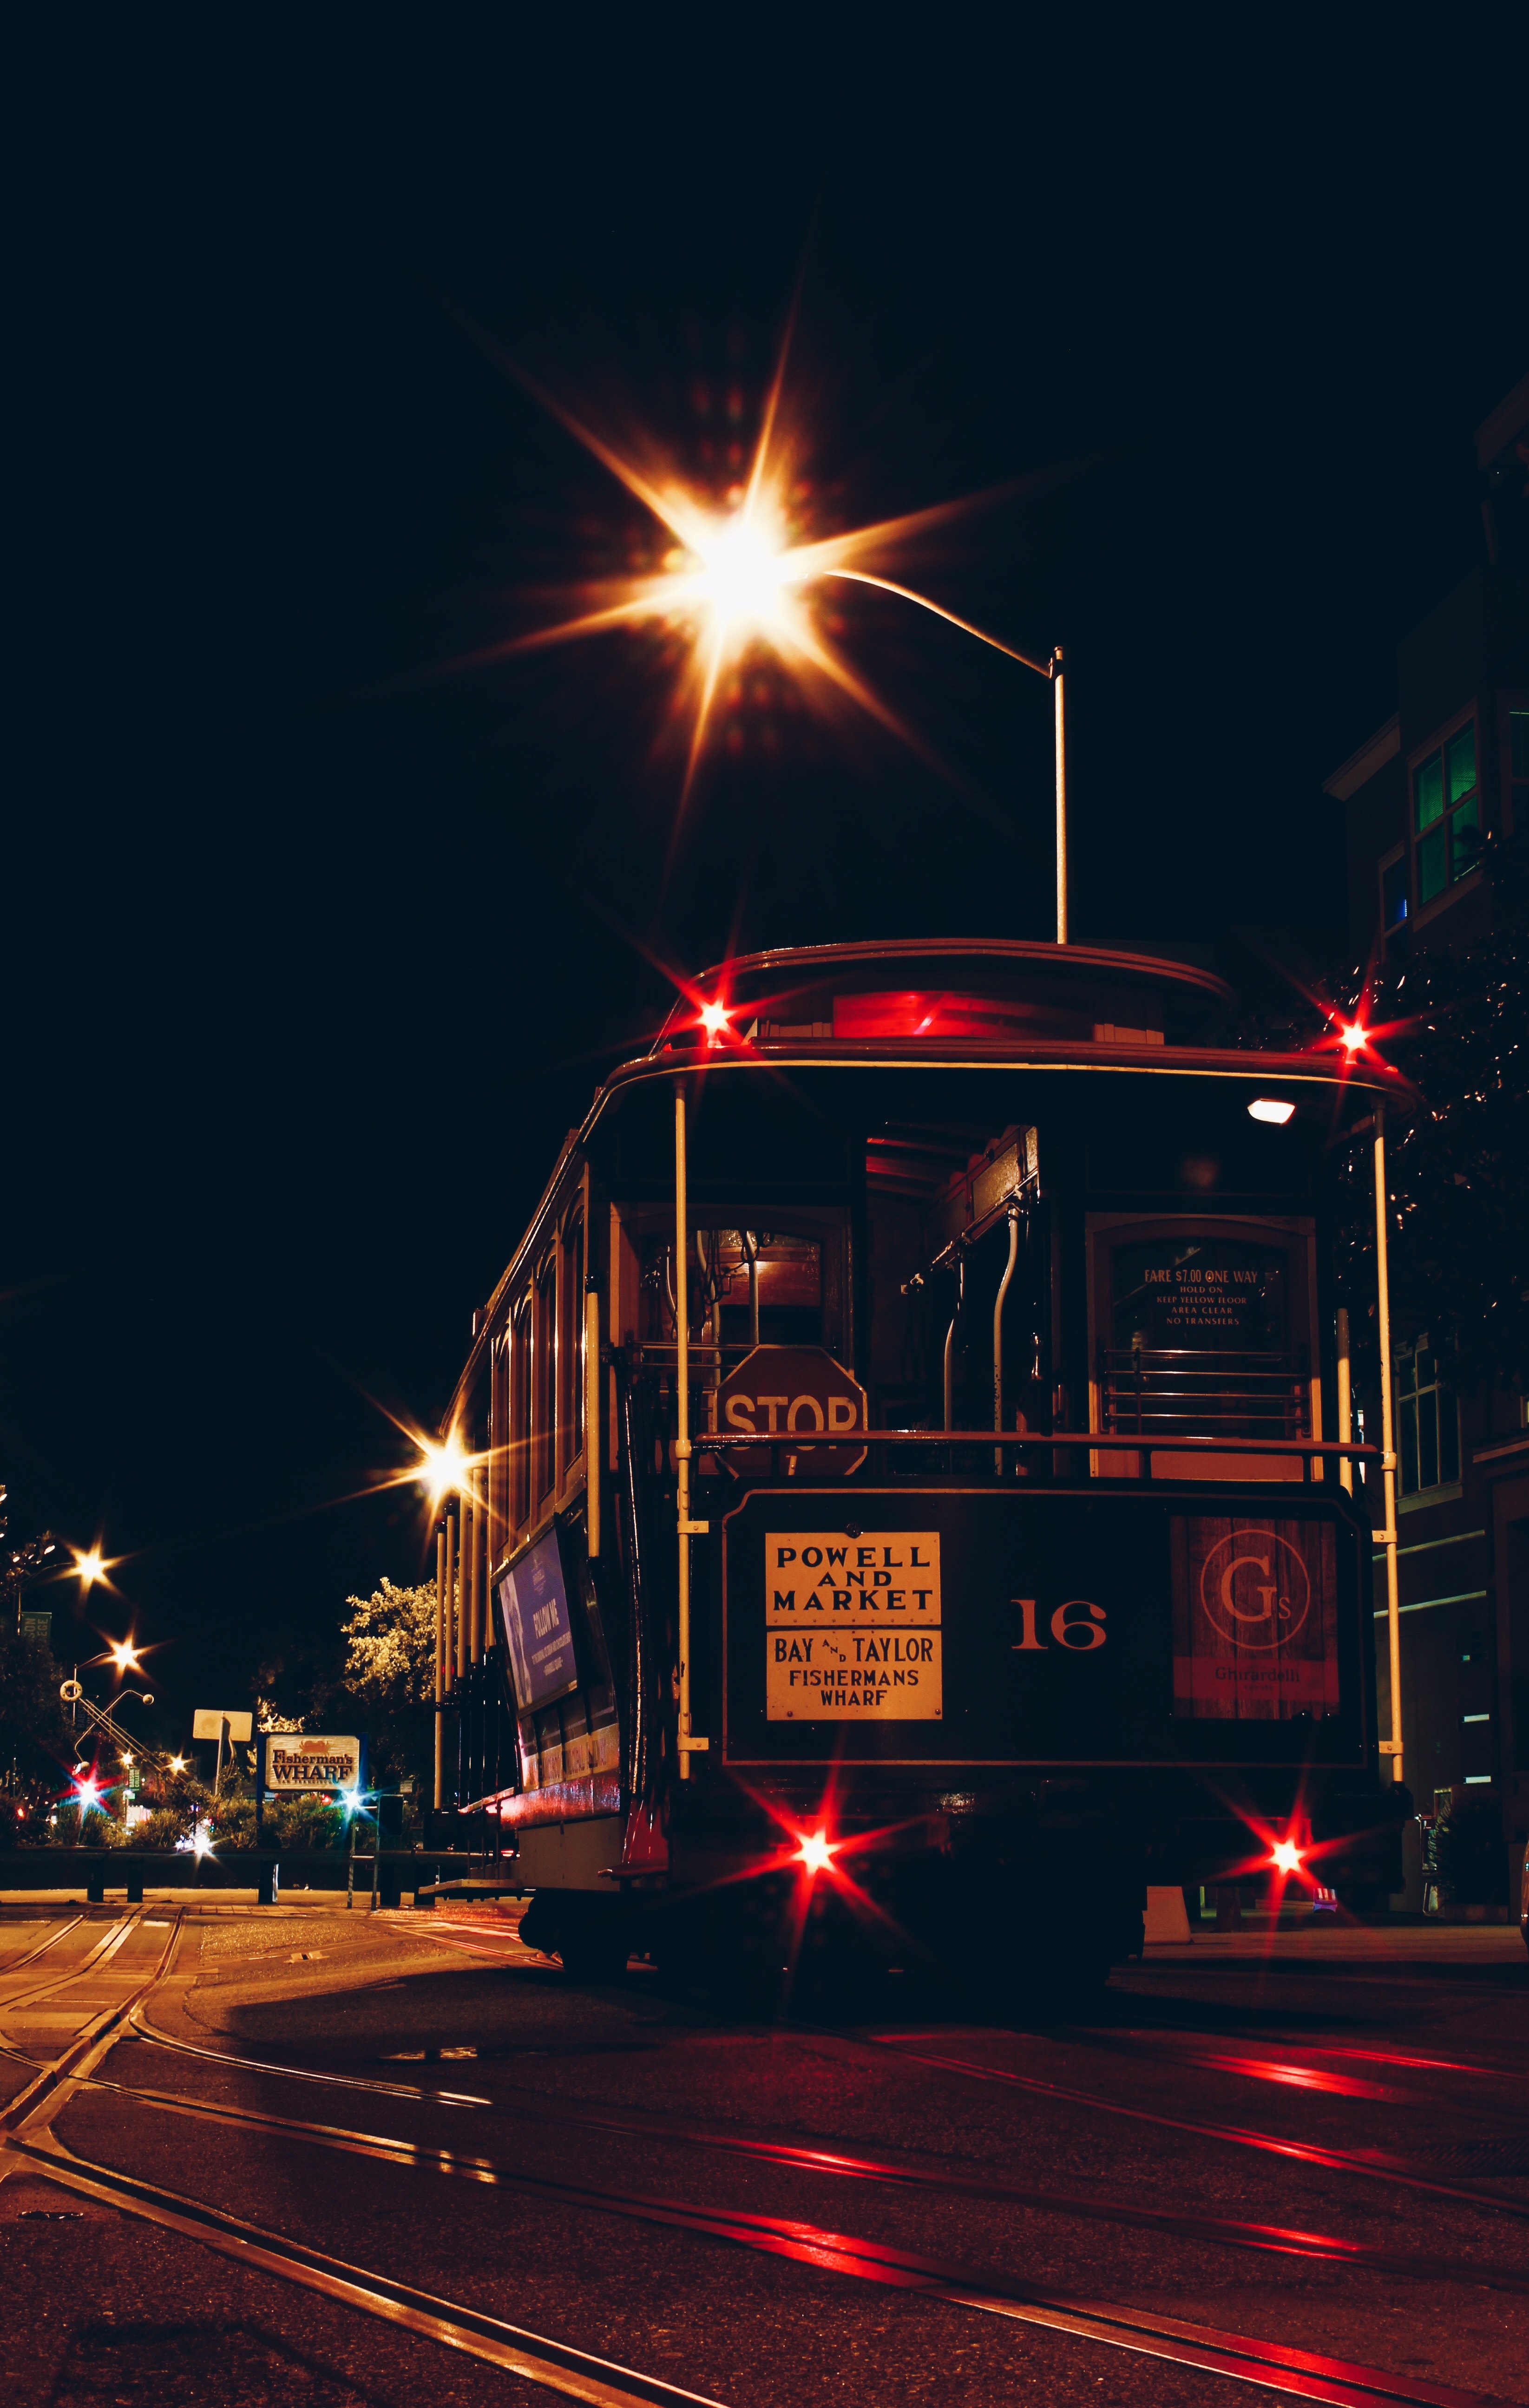
light, night, sparkler, evening, fire, darkness, street light, lighting, light fixture